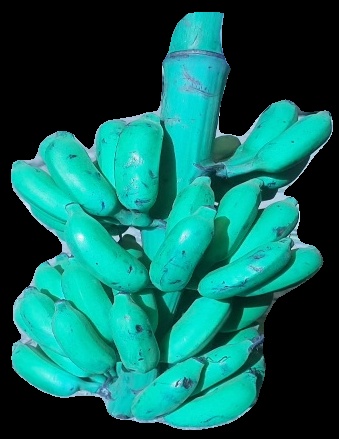
Variety: elakki-bale
Grade: grade3